UFC 249

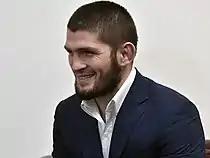
Originally, Khabib Nurmagomedov was expected to make the third defense of his UFC Lightweight Championship at this event, but had to pull out due to travel restrictions related to the COVID-19 pandemic.

A featherweight bout between Jeremy Stephens and Calvin Kattar was expected to take place at UFC 248. However, Stephens was removed from the card in mid-January with an injury. The pairing was rescheduled for this event.